Victoria Hall (Hamilton)

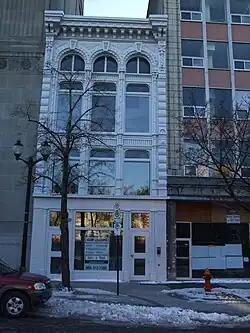
Victoria Hall, 2009

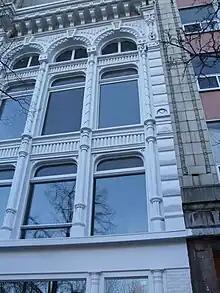
Victoria Hall, 2009

Victoria Hall is a former -storey commercial building in Hamilton, Ontario, Canada. Overlooking Gore Park, it is located in downtown Hamilton's central commercial district. For many years, the building (alongside the MacKay Building) was jointly known as the "Foster Building" due to its most recent use as a high-end clothing store. Some people still refer to Victoria Hall by this nickname today. It is a superior and rare example of a commercial building with a decorative architectonic sheet metal facade, which is completely hand-made. It was designated a National Historic Site in 1995.